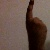
The image shows a hand gesture representing the number 1 in Indian Sign Language.